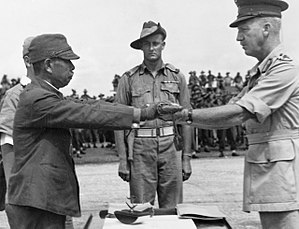
Japans kapitulation / Yderligere overgivelser og fortsat japansk militær modstand
Japans kapitulation den 2. september 1945 betød afslutningen på kampene under 2. verdenskrig. I slutningen af juli 1945 var den kejserlige japanske flåde ude af stand til at udføre operationer og de allieredes invasion af Japan var nært forestående. Mens den japanske krigsledelse officielt udtrykte deres vilje til at kæmpe til den bitre ende, gav de overfor det neutrale Sovjetunionen udtryk for ønsket om en forhandlingsfred med favorable betingelser for japanerne. Samtidig gjorde Sovjetunionen sig klar til at angribe japanerne og derigennem opfylde det løfte, som det havde givet USA og Storbritannien ved Teheran-konferencen og Jalta-konferencen.